Lumley v Gye

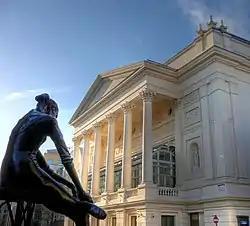

Lumley v Gye [1853] EWHC QB J73 is a foundational English tort law case, heard in 1853, in the field of economic tort. It held that one may claim damages from a third person who interferes in the performance of a contract by another.